Pilot plant

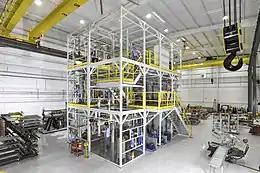
Large pilot plant under construction

A pilot plant is a pre-commercial production system that employs new production technology and/or produces small volumes of new technology-based products, mainly for the purpose of learning about the new technology. The knowledge obtained is then used for design of full-scale production systems and commercial products, as well as for identification of further research objectives and support of investment decisions. Other (non-technical) purposes include gaining public support for new technologies and questioning government regulations. Pilot plant is a relative term in the sense that pilot plants are typically smaller than full-scale production plants, but are built in a range of sizes. Also, as pilot plants are intended for learning, they typically are more flexible, possibly at the expense of economy. Some pilot plants are built in laboratories using stock lab equipment, while others require substantial engineering efforts, cost millions of dollars, and are custom-assembled and fabricated from process equipment, instrumentation and piping. They can also be used to train personnel for a full-scale plant. Pilot plants tend to be smaller compared to demonstration plants.